Kahramaa

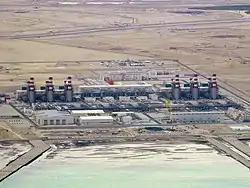
The IWPP in Umm Al Houl

In August 2015, the company announced that it would begin construction of Umm Al Houl Power, a desalination and power plant in the south of the country. The plant started its operations from July 2018. The construction was estimated to cost around $2.75 billion and will have a capacity of 2520 MW and of potable water a day.